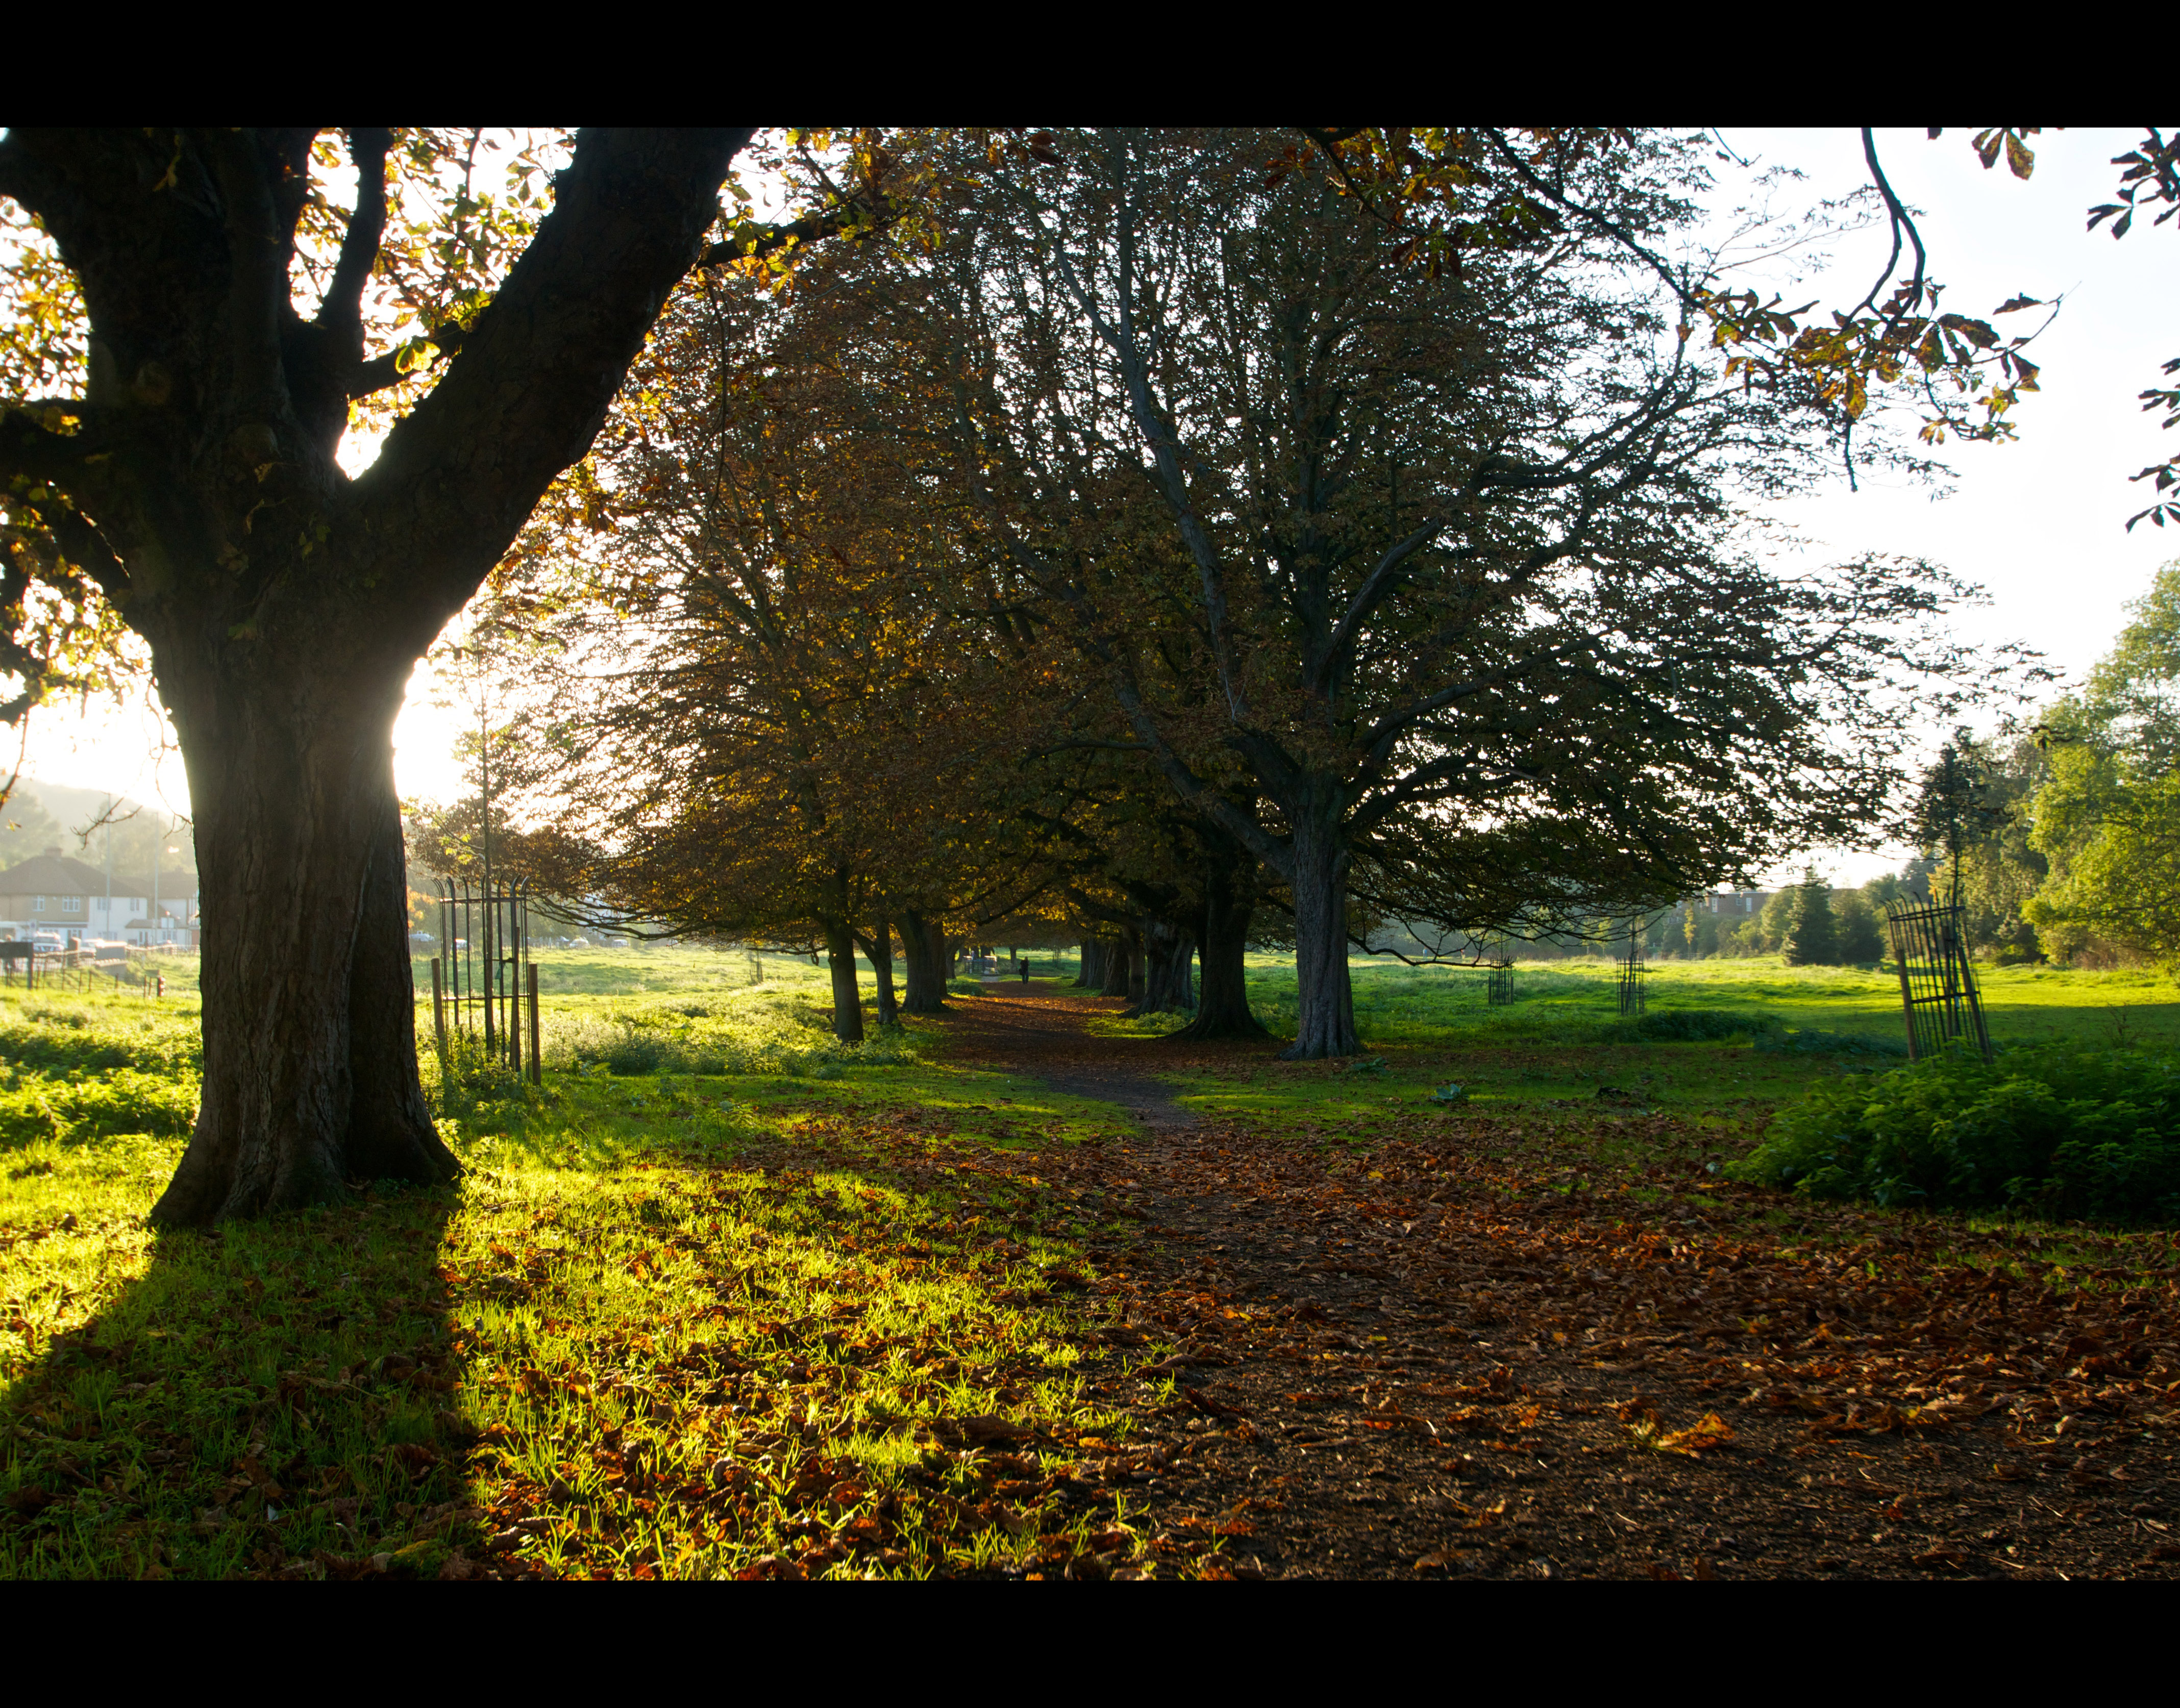
tree, nature, forest, grass, light, plant, lawn, sunlight, morning, leaf, fall, flower, green, autumn, park, season, leaves, cycling, trainstation, sony, woodland, a700, hemel, hemelhempstead, hertfordshire, 1024mm, woody plant